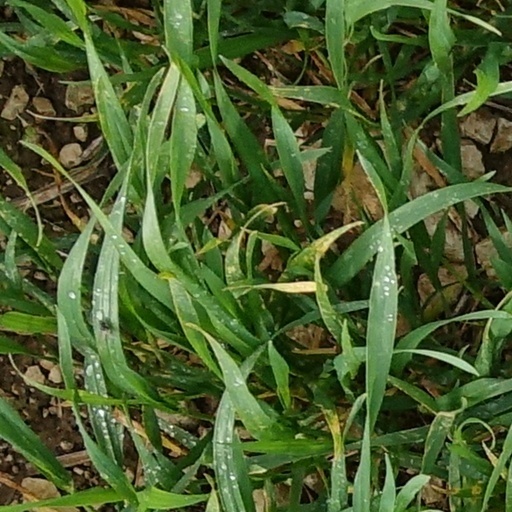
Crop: wheat